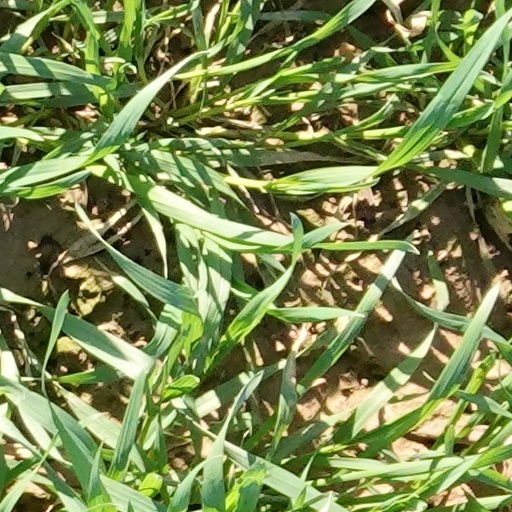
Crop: wheat